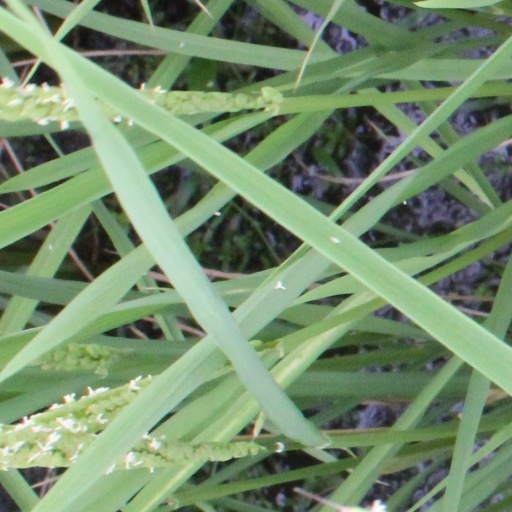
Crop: rice